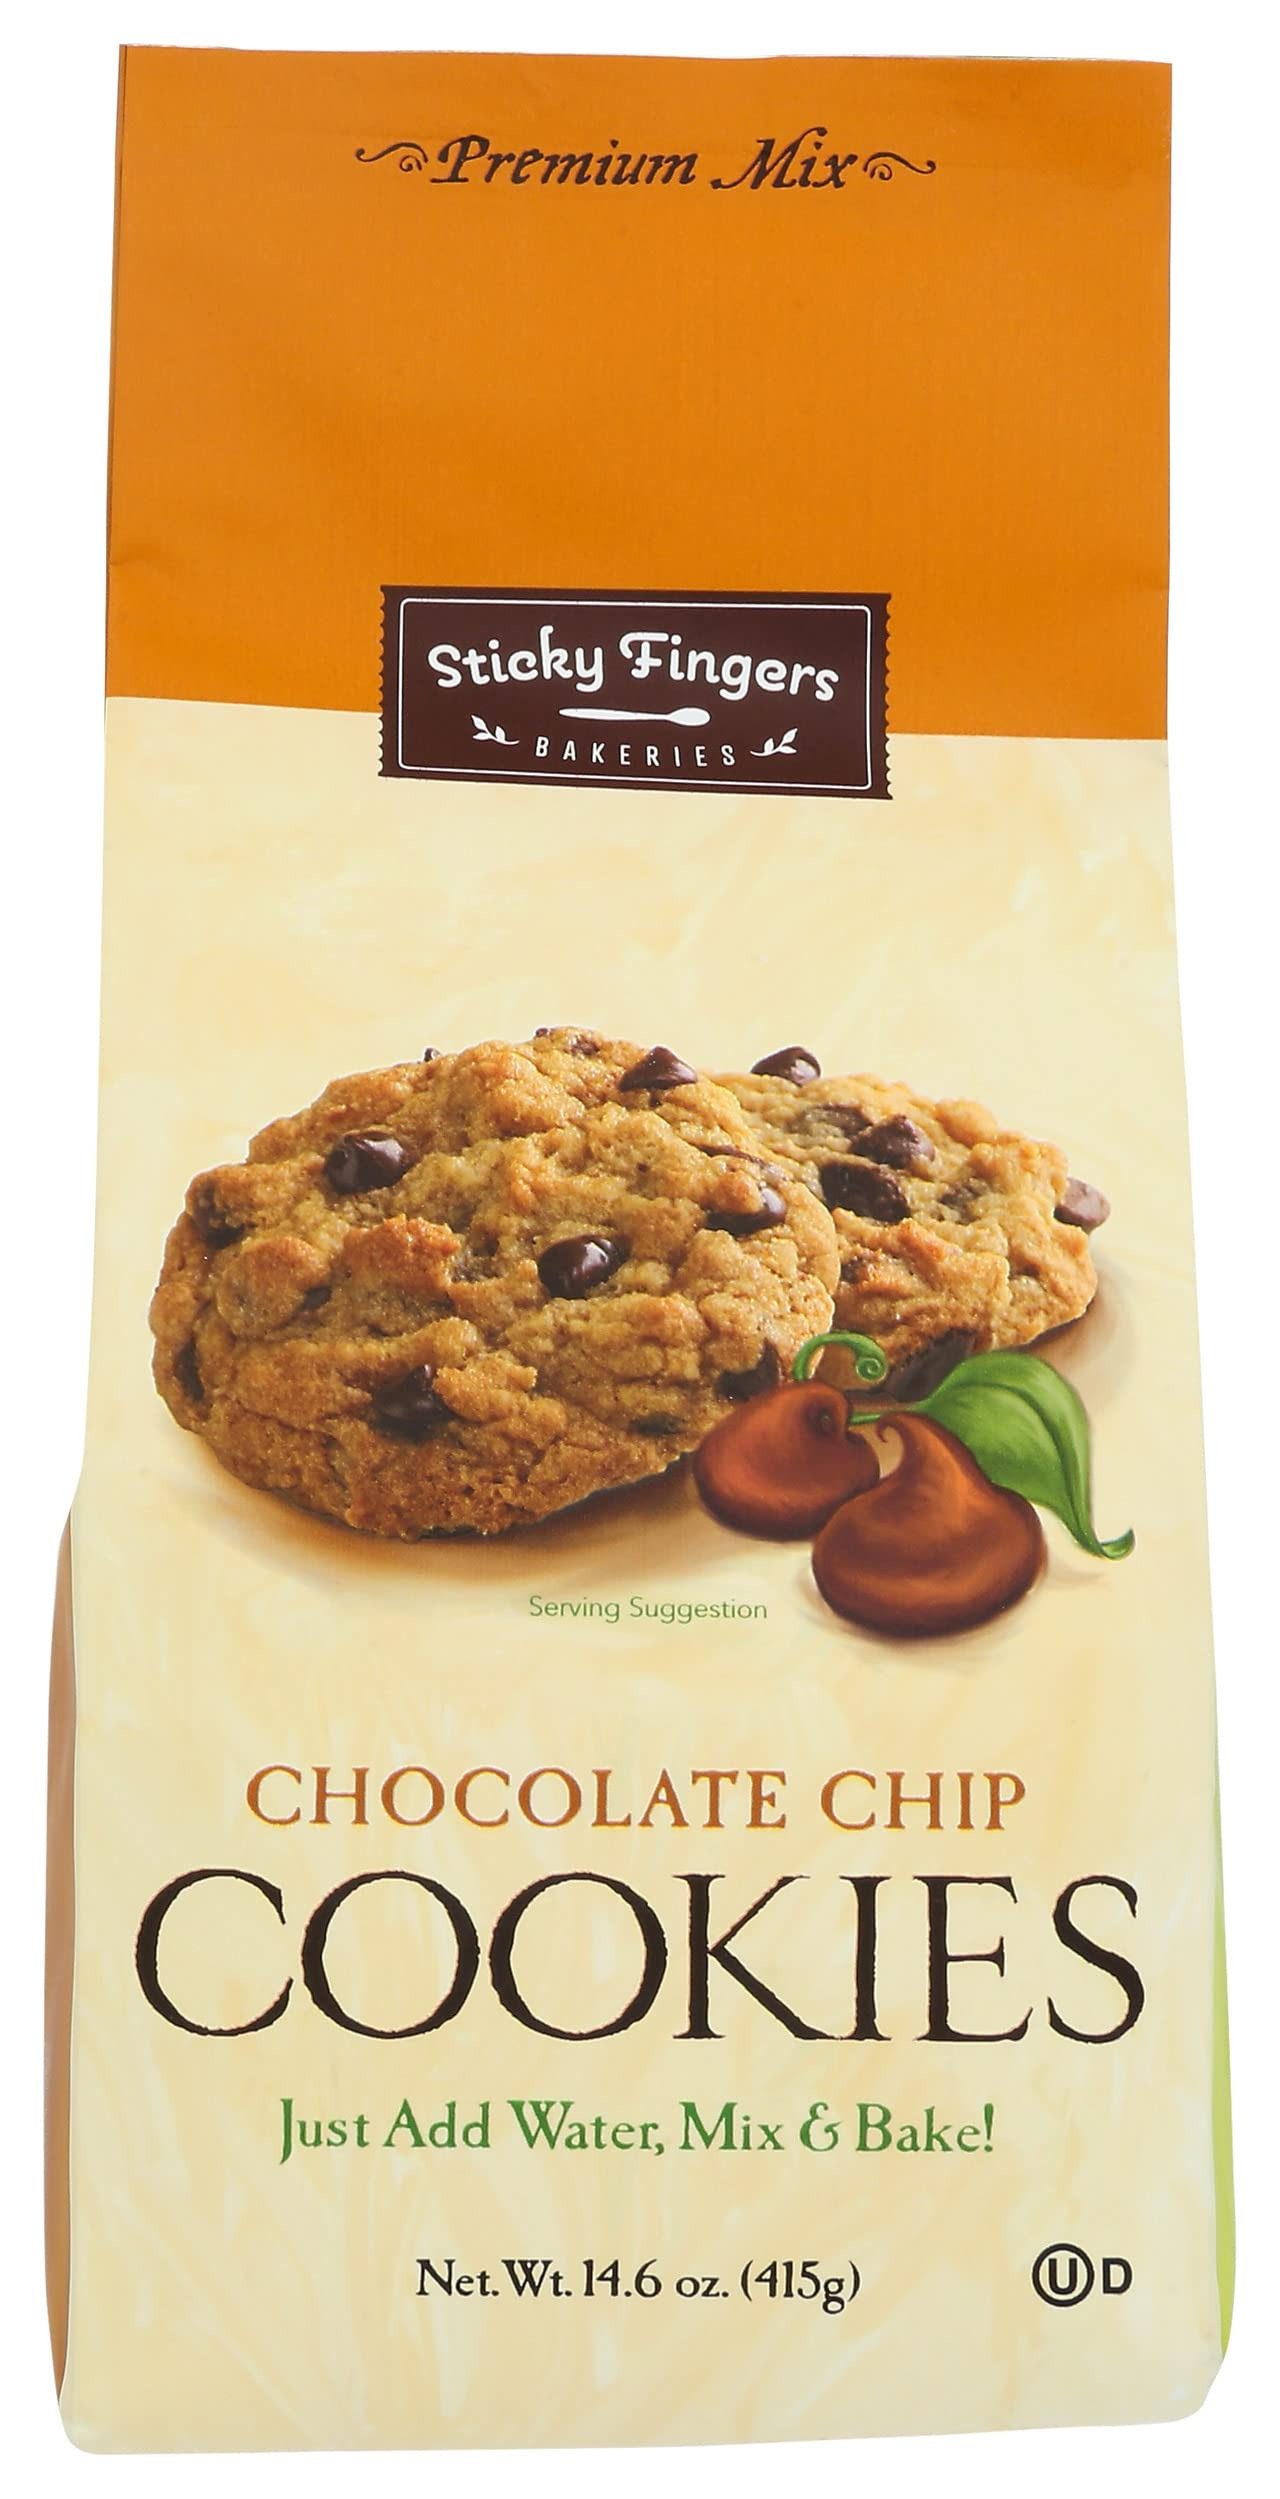
Item Name: Sticky Fingers Chocolate Chip Cookie Mix, Just Add Water, Mix & Bake, 14.6 Oz (Pack of 6)
Bullet Point: Sticky Fingers Chocolate Chip Cookie Mix, Just Add Water, Mix & Bake, 14.6 Oz (Pack of 6)
Value: 87.6
Unit: Ounce

Price: 18.48